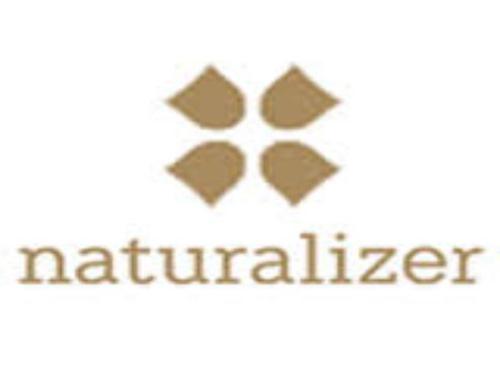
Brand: naturalizer-1
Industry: Clothes